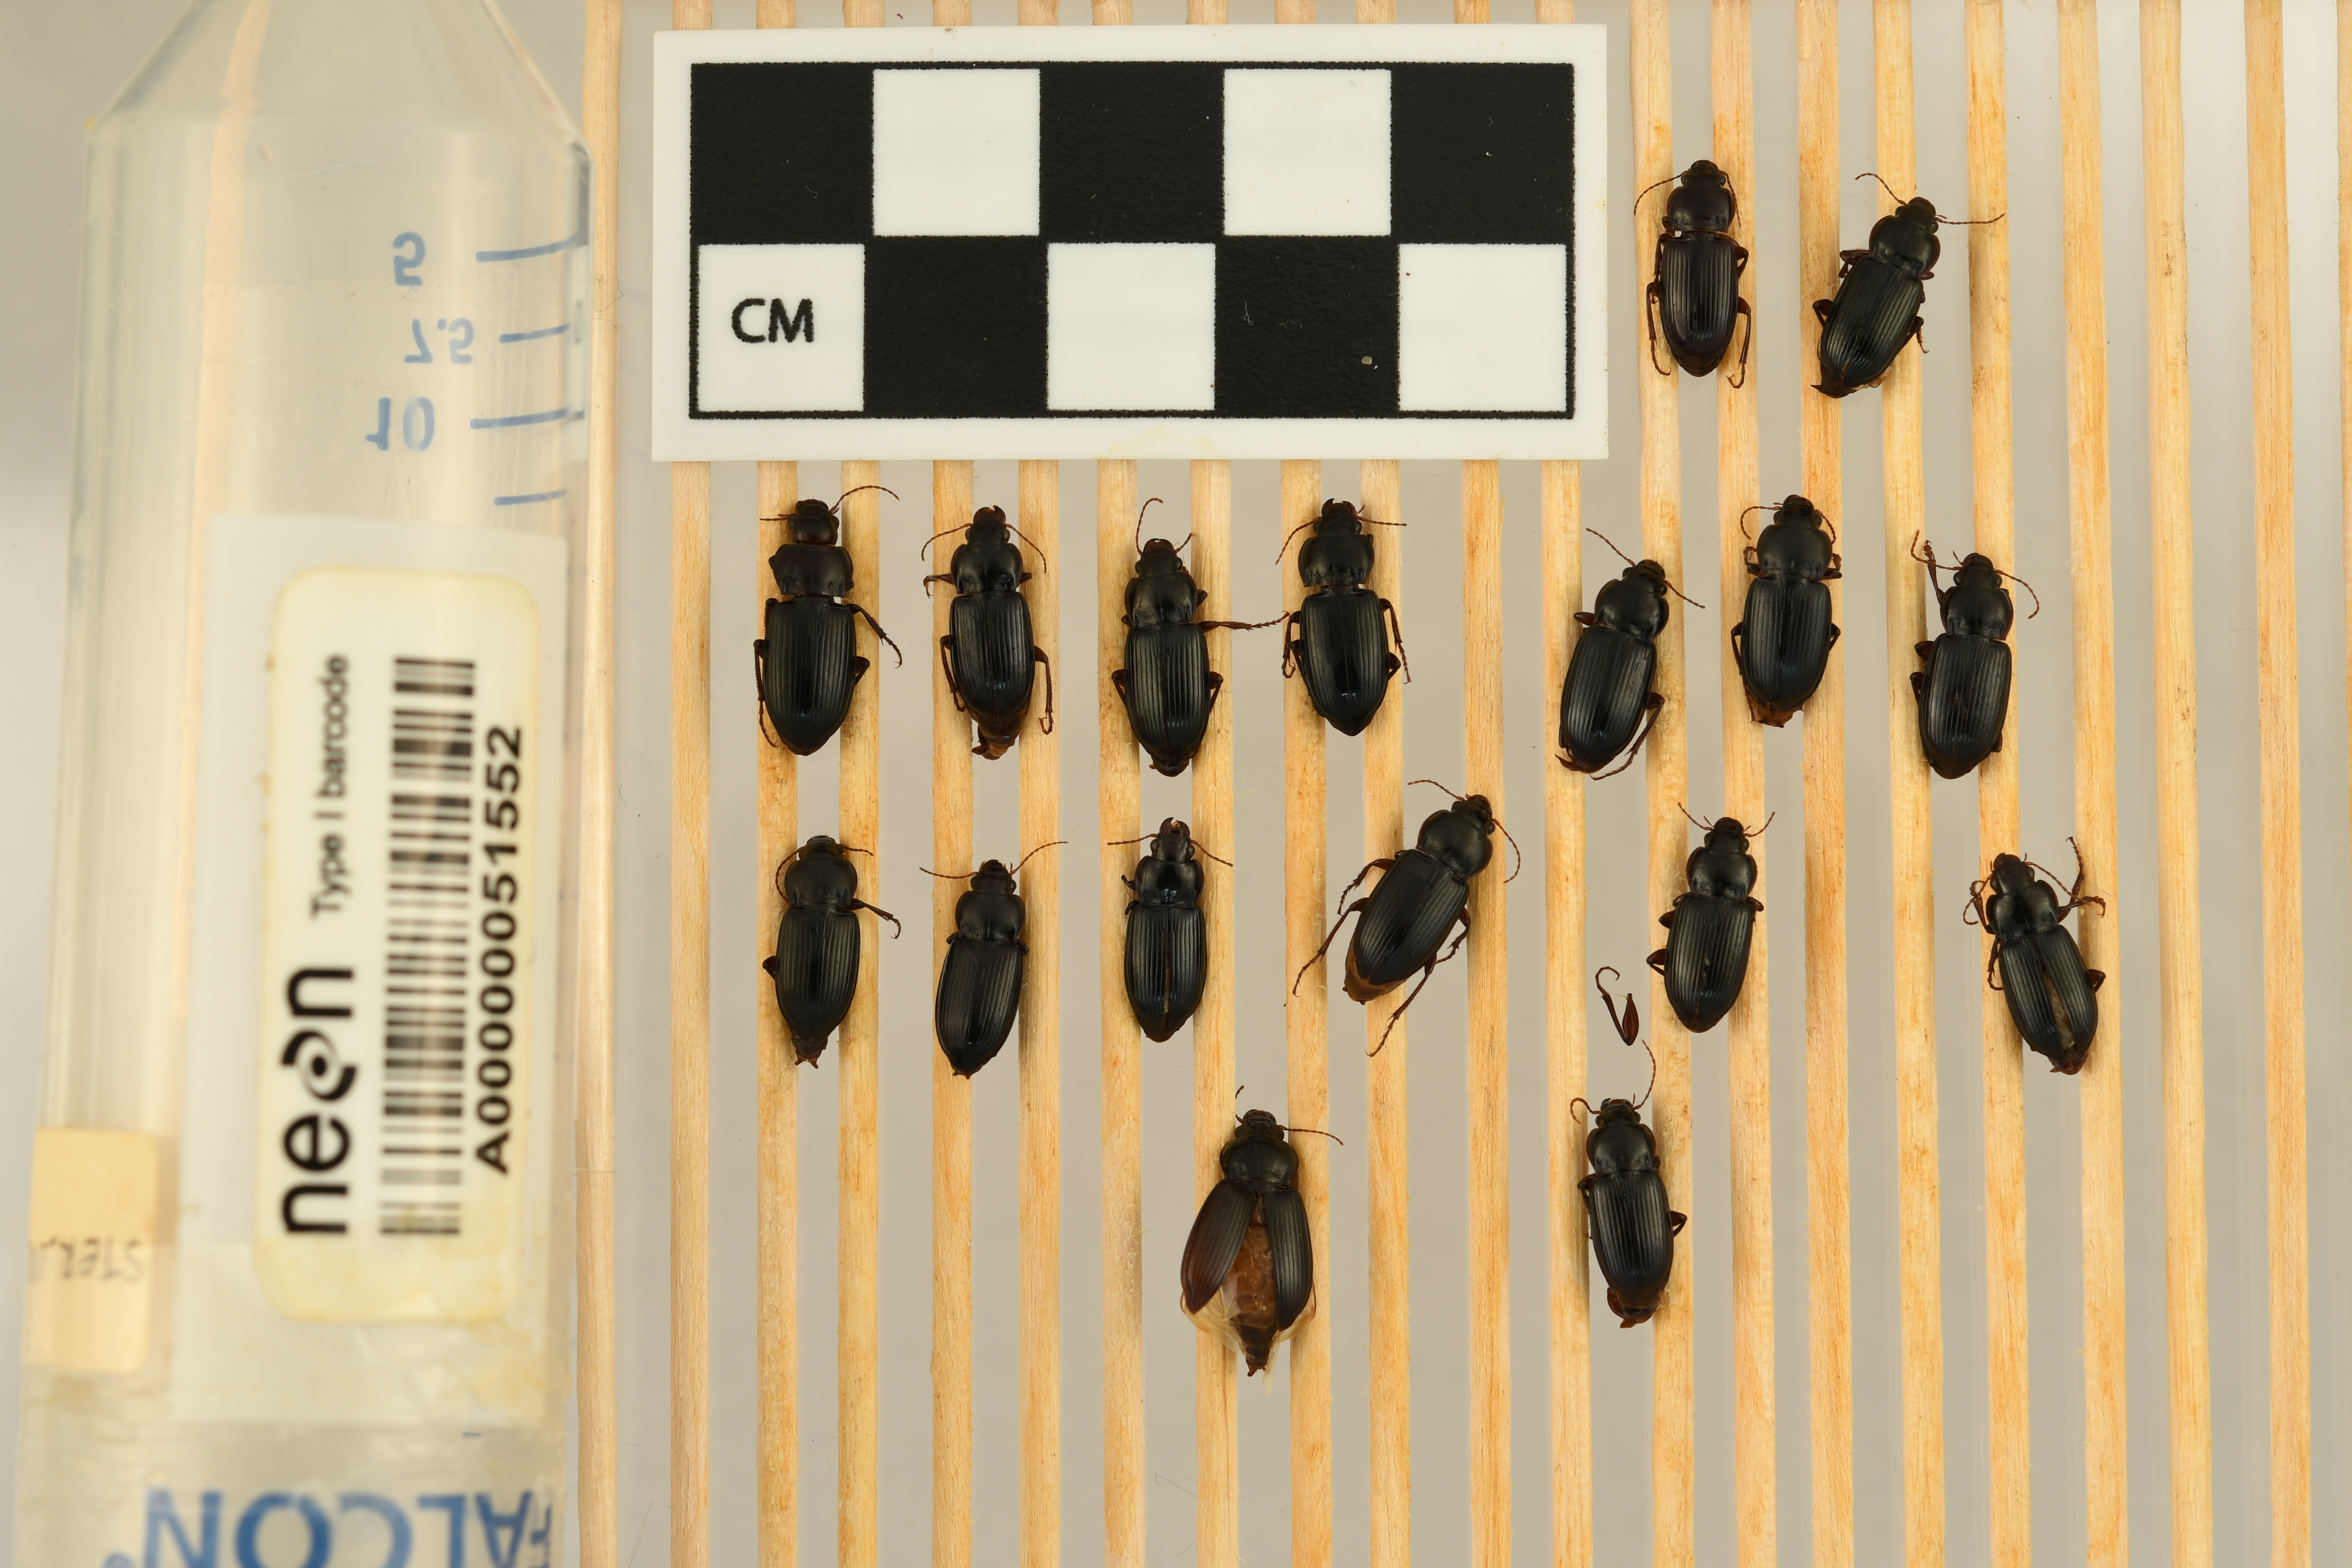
Amara carinata — Sterling Site, plot STER_006. Beetle 1, ElytraLength: 0.7756 cm (lying flat: Yes)

Amara carinata — Sterling Site, plot STER_006. Beetle 1, ElytraWidth: 0.4492 cm (lying flat: Yes)

Amara carinata — Sterling Site, plot STER_006. Beetle 2, ElytraWidth: 0.4503 cm (lying flat: Yes)

Amara carinata — Sterling Site, plot STER_006. Beetle 2, ElytraLength: 0.7758 cm (lying flat: Yes)

Amara carinata — Sterling Site, plot STER_006. Beetle 3, ElytraLength: 0.8729 cm (lying flat: Yes)

Amara carinata — Sterling Site, plot STER_006. Beetle 3, ElytraWidth: 0.5106 cm (lying flat: Yes)

Amara carinata — Sterling Site, plot STER_006. Beetle 4, ElytraLength: 0.7656 cm (lying flat: Yes)

Amara carinata — Sterling Site, plot STER_006. Beetle 4, ElytraWidth: 0.4638 cm (lying flat: Yes)

Amara carinata — Sterling Site, plot STER_006. Beetle 5, ElytraLength: 0.8098 cm (lying flat: Yes)

Amara carinata — Sterling Site, plot STER_006. Beetle 5, ElytraWidth: 0.49 cm (lying flat: Yes)

Amara carinata — Sterling Site, plot STER_006. Beetle 6, ElytraLength: 0.8197 cm (lying flat: Yes)

Amara carinata — Sterling Site, plot STER_006. Beetle 6, ElytraWidth: 0.4915 cm (lying flat: Yes)

Amara carinata — Sterling Site, plot STER_006. Beetle 7, ElytraLength: 0.8073 cm (lying flat: Yes)

Amara carinata — Sterling Site, plot STER_006. Beetle 7, ElytraWidth: 0.4841 cm (lying flat: Yes)

Amara carinata — Sterling Site, plot STER_006. Beetle 8, ElytraLength: 0.7595 cm (lying flat: Yes)

Amara carinata — Sterling Site, plot STER_006. Beetle 8, ElytraWidth: 0.5071 cm (lying flat: Yes)

Amara carinata — Sterling Site, plot STER_006. Beetle 9, ElytraLength: 0.8086 cm (lying flat: Yes)

Amara carinata — Sterling Site, plot STER_006. Beetle 9, ElytraWidth: 0.4764 cm (lying flat: Yes)

Amara carinata — Sterling Site, plot STER_006. Beetle 10, ElytraLength: 0.7791 cm (lying flat: Yes)

Amara carinata — Sterling Site, plot STER_006. Beetle 10, ElytraWidth: 0.4711 cm (lying flat: Yes)

Amara carinata — Sterling Site, plot STER_006. Beetle 11, ElytraLength: 0.7885 cm (lying flat: Yes)

Amara carinata — Sterling Site, plot STER_006. Beetle 11, ElytraWidth: 0.4509 cm (lying flat: Yes)

Amara carinata — Sterling Site, plot STER_006. Beetle 12, ElytraLength: 0.7355 cm (lying flat: Yes)

Amara carinata — Sterling Site, plot STER_006. Beetle 12, ElytraWidth: 0.4628 cm (lying flat: Yes)

Amara carinata — Sterling Site, plot STER_006. Beetle 13, ElytraLength: 0.8283 cm (lying flat: Yes)

Amara carinata — Sterling Site, plot STER_006. Beetle 13, ElytraWidth: 0.4793 cm (lying flat: Yes)

Amara carinata — Sterling Site, plot STER_006. Beetle 14, ElytraLength: 0.7711 cm (lying flat: Yes)

Amara carinata — Sterling Site, plot STER_006. Beetle 14, ElytraWidth: 0.4737 cm (lying flat: Yes)

Amara carinata — Sterling Site, plot STER_006. Beetle 15, ElytraLength: 0.7683 cm (lying flat: No)

Amara carinata — Sterling Site, plot STER_006. Beetle 15, ElytraWidth: 0.4604 cm (lying flat: No)

Amara carinata — Sterling Site, plot STER_006. Beetle 16, ElytraLength: 0.8497 cm (lying flat: No)

Amara carinata — Sterling Site, plot STER_006. Beetle 16, ElytraWidth: 0.5036 cm (lying flat: No)

Amara carinata — Sterling Site, plot STER_006. Beetle 17, ElytraLength: 0.7619 cm (lying flat: Yes)

Amara carinata — Sterling Site, plot STER_006. Beetle 17, ElytraWidth: 0.4531 cm (lying flat: Yes)